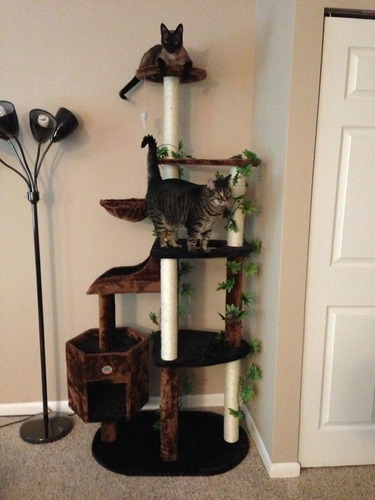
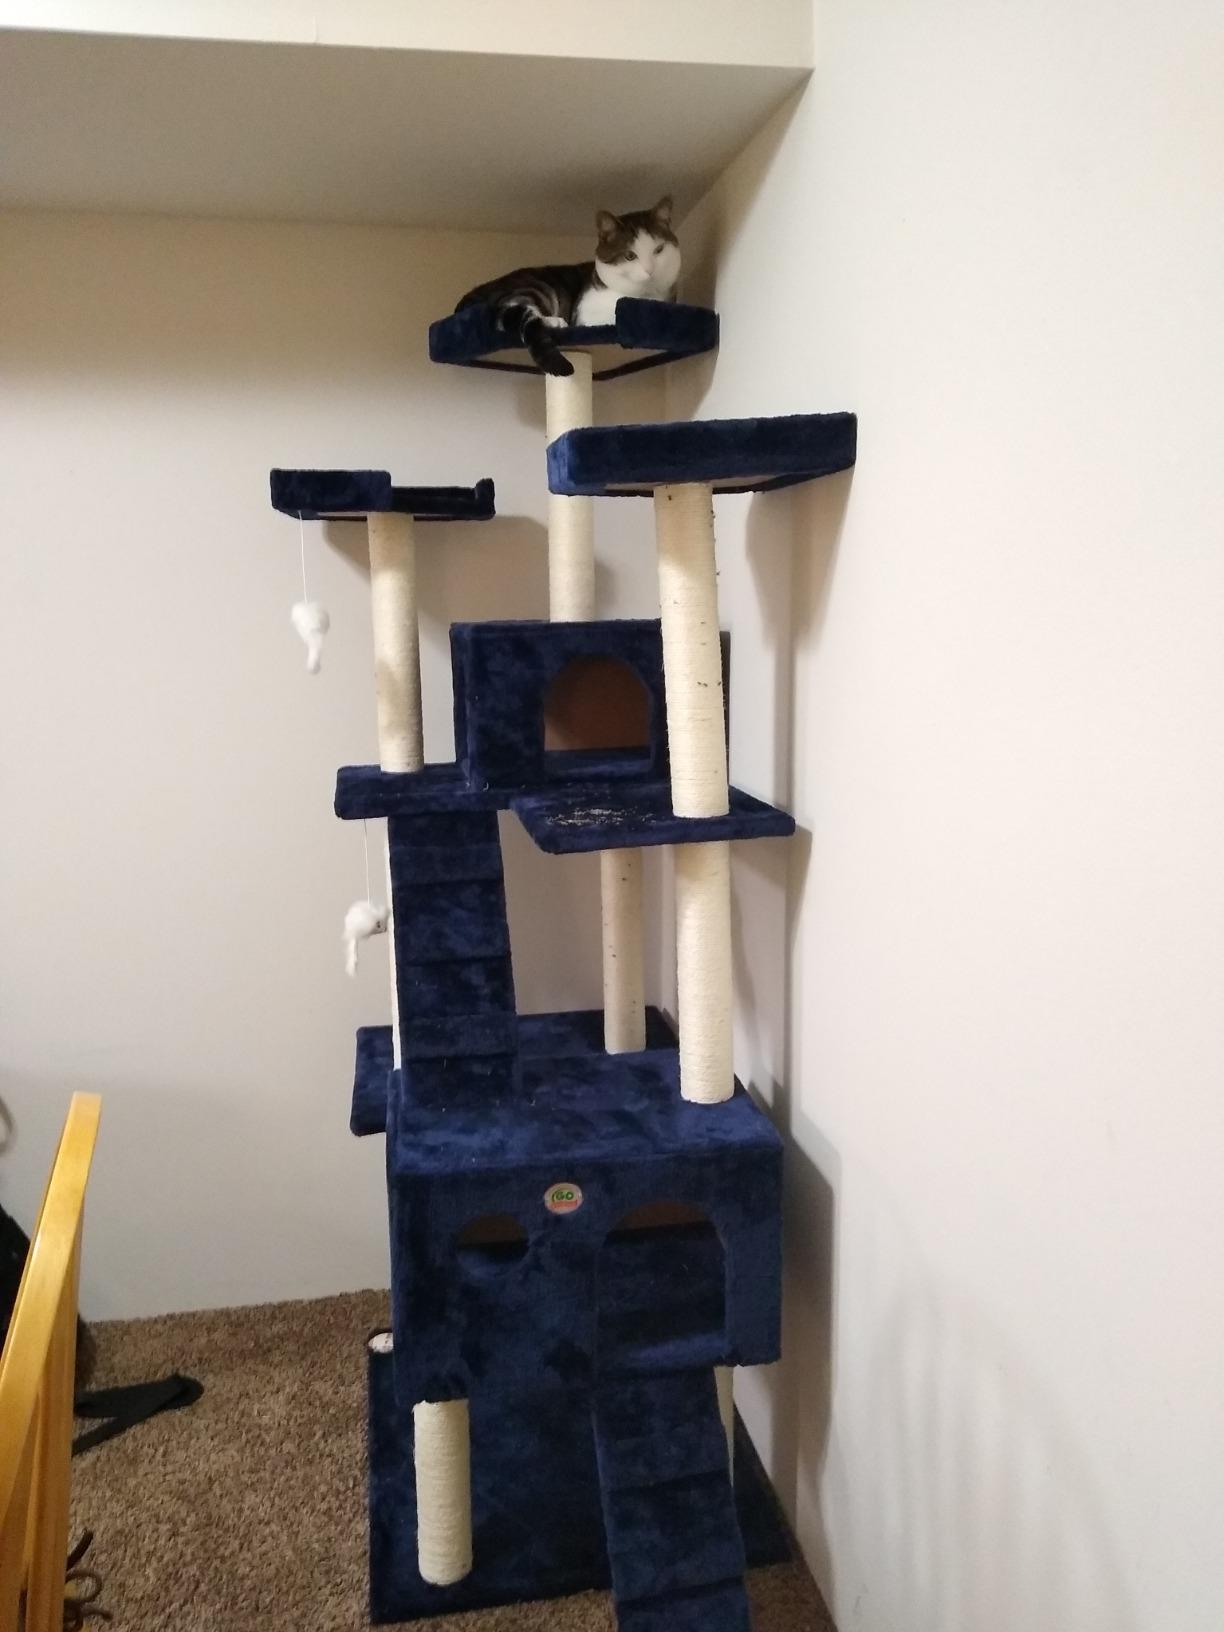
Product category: items_cat tree
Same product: no